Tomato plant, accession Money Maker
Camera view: vertical (180 deg); turntable rotation: 90 degrees
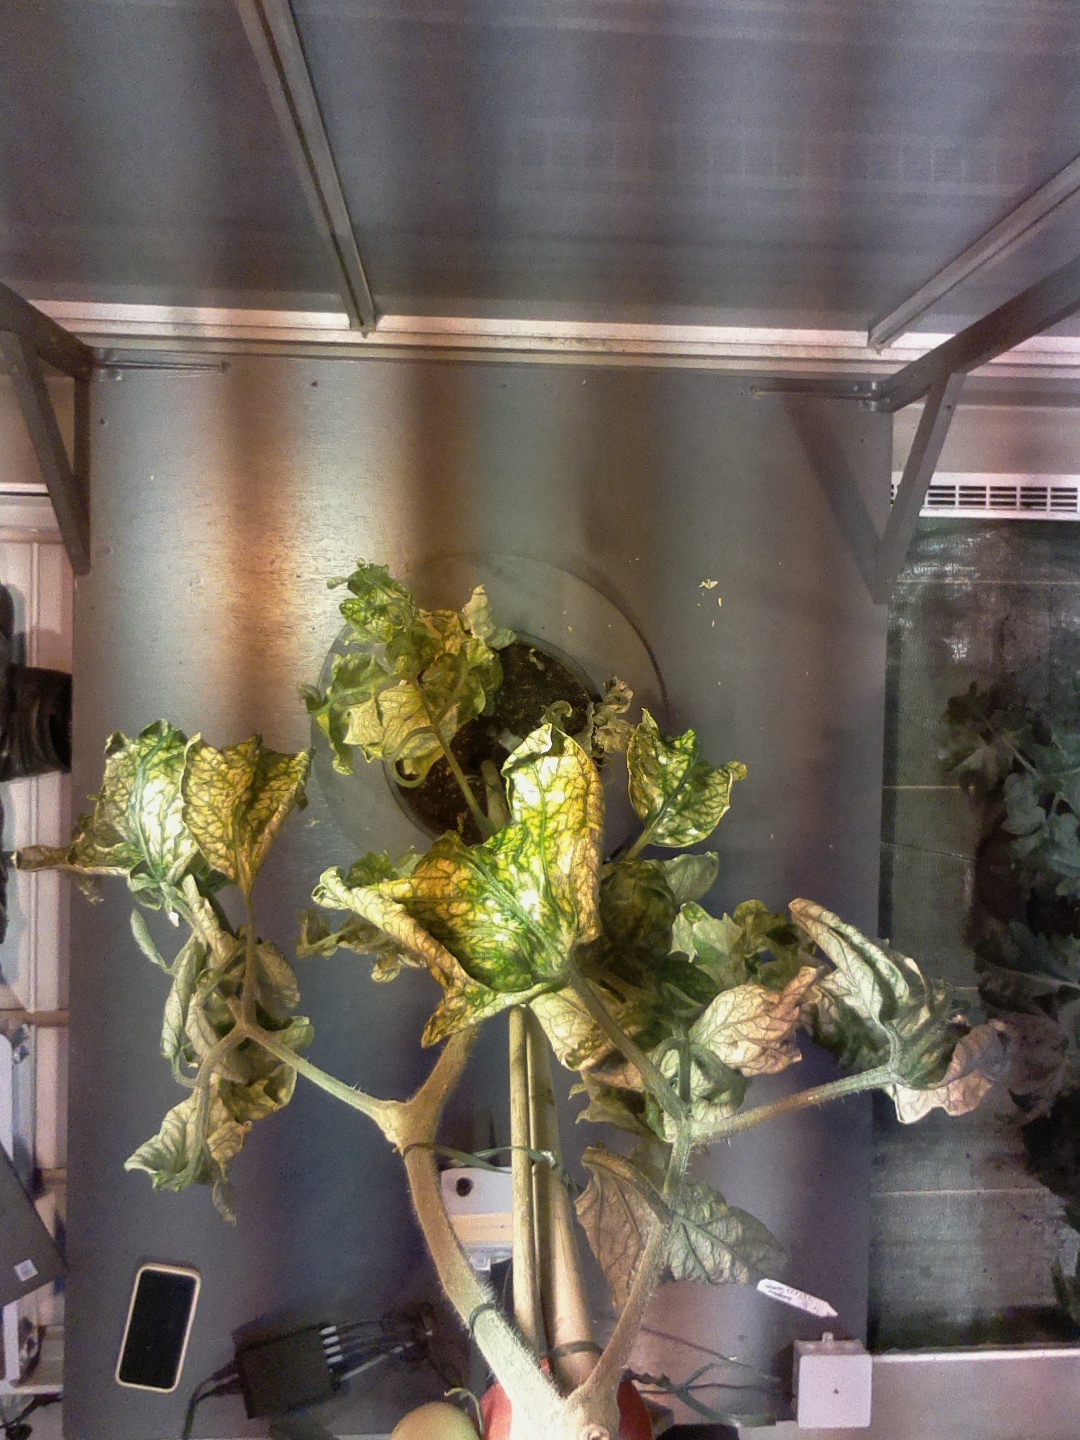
BBCH growth stage 81: 10%-20% of fruits show typical fully ripe color